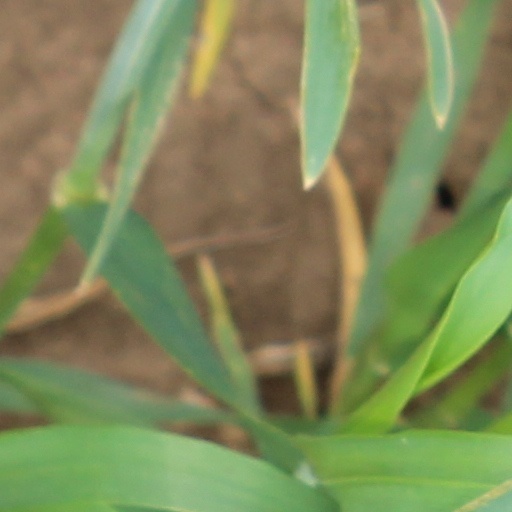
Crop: wheat